Question: How many cats are there?
Tambaya: Nawane adadin mage a gurin?
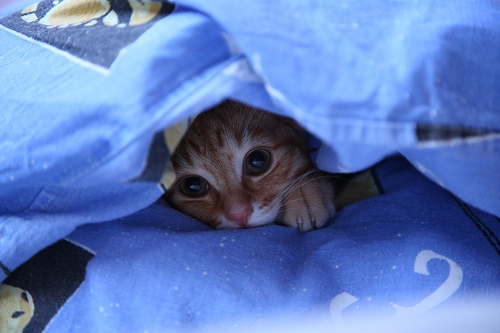
Answer: 1
Amsa: 1